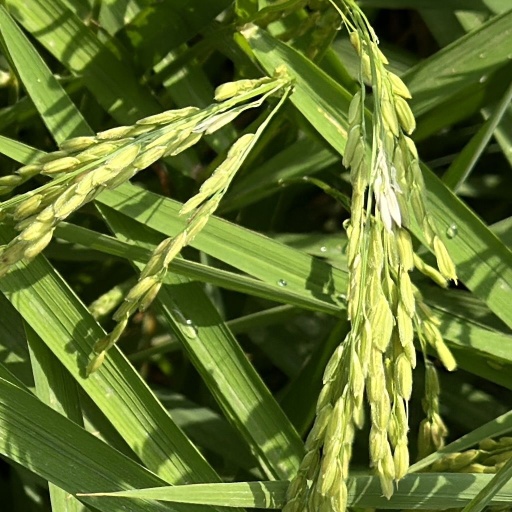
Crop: rice